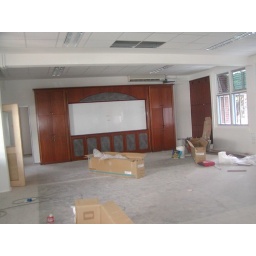
Massive wall cabinet in the Library/Learning Center